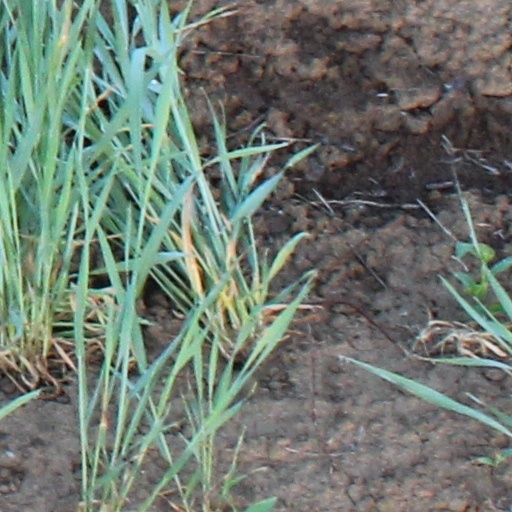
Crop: wheat